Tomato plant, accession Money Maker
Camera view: vertical (180 deg); turntable rotation: 90 degrees
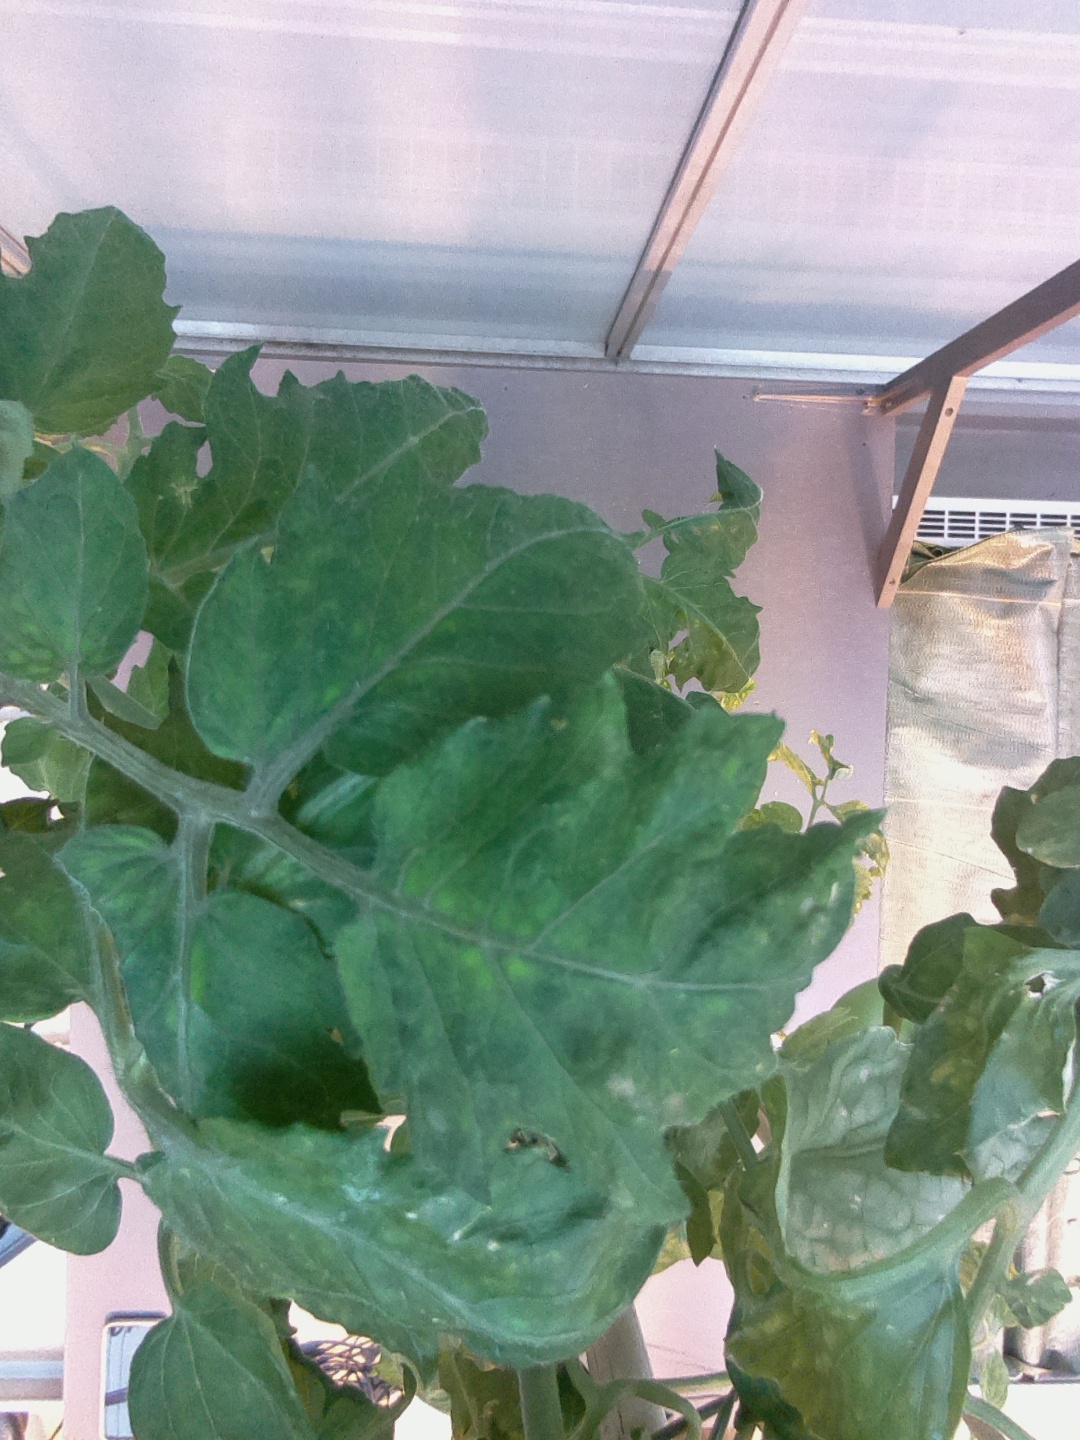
BBCH growth stage 75: 50%-60% of final fruit size